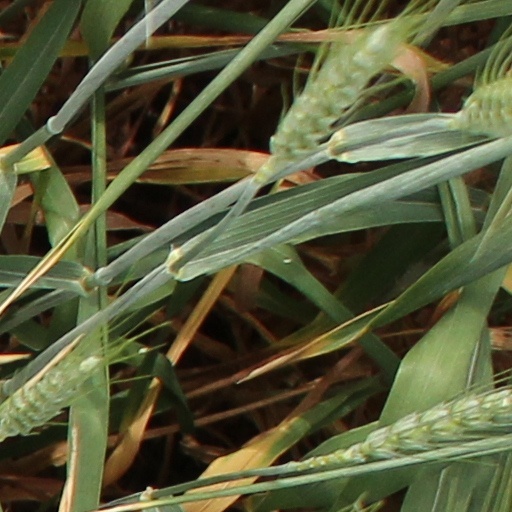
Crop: wheat